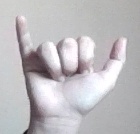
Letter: ya